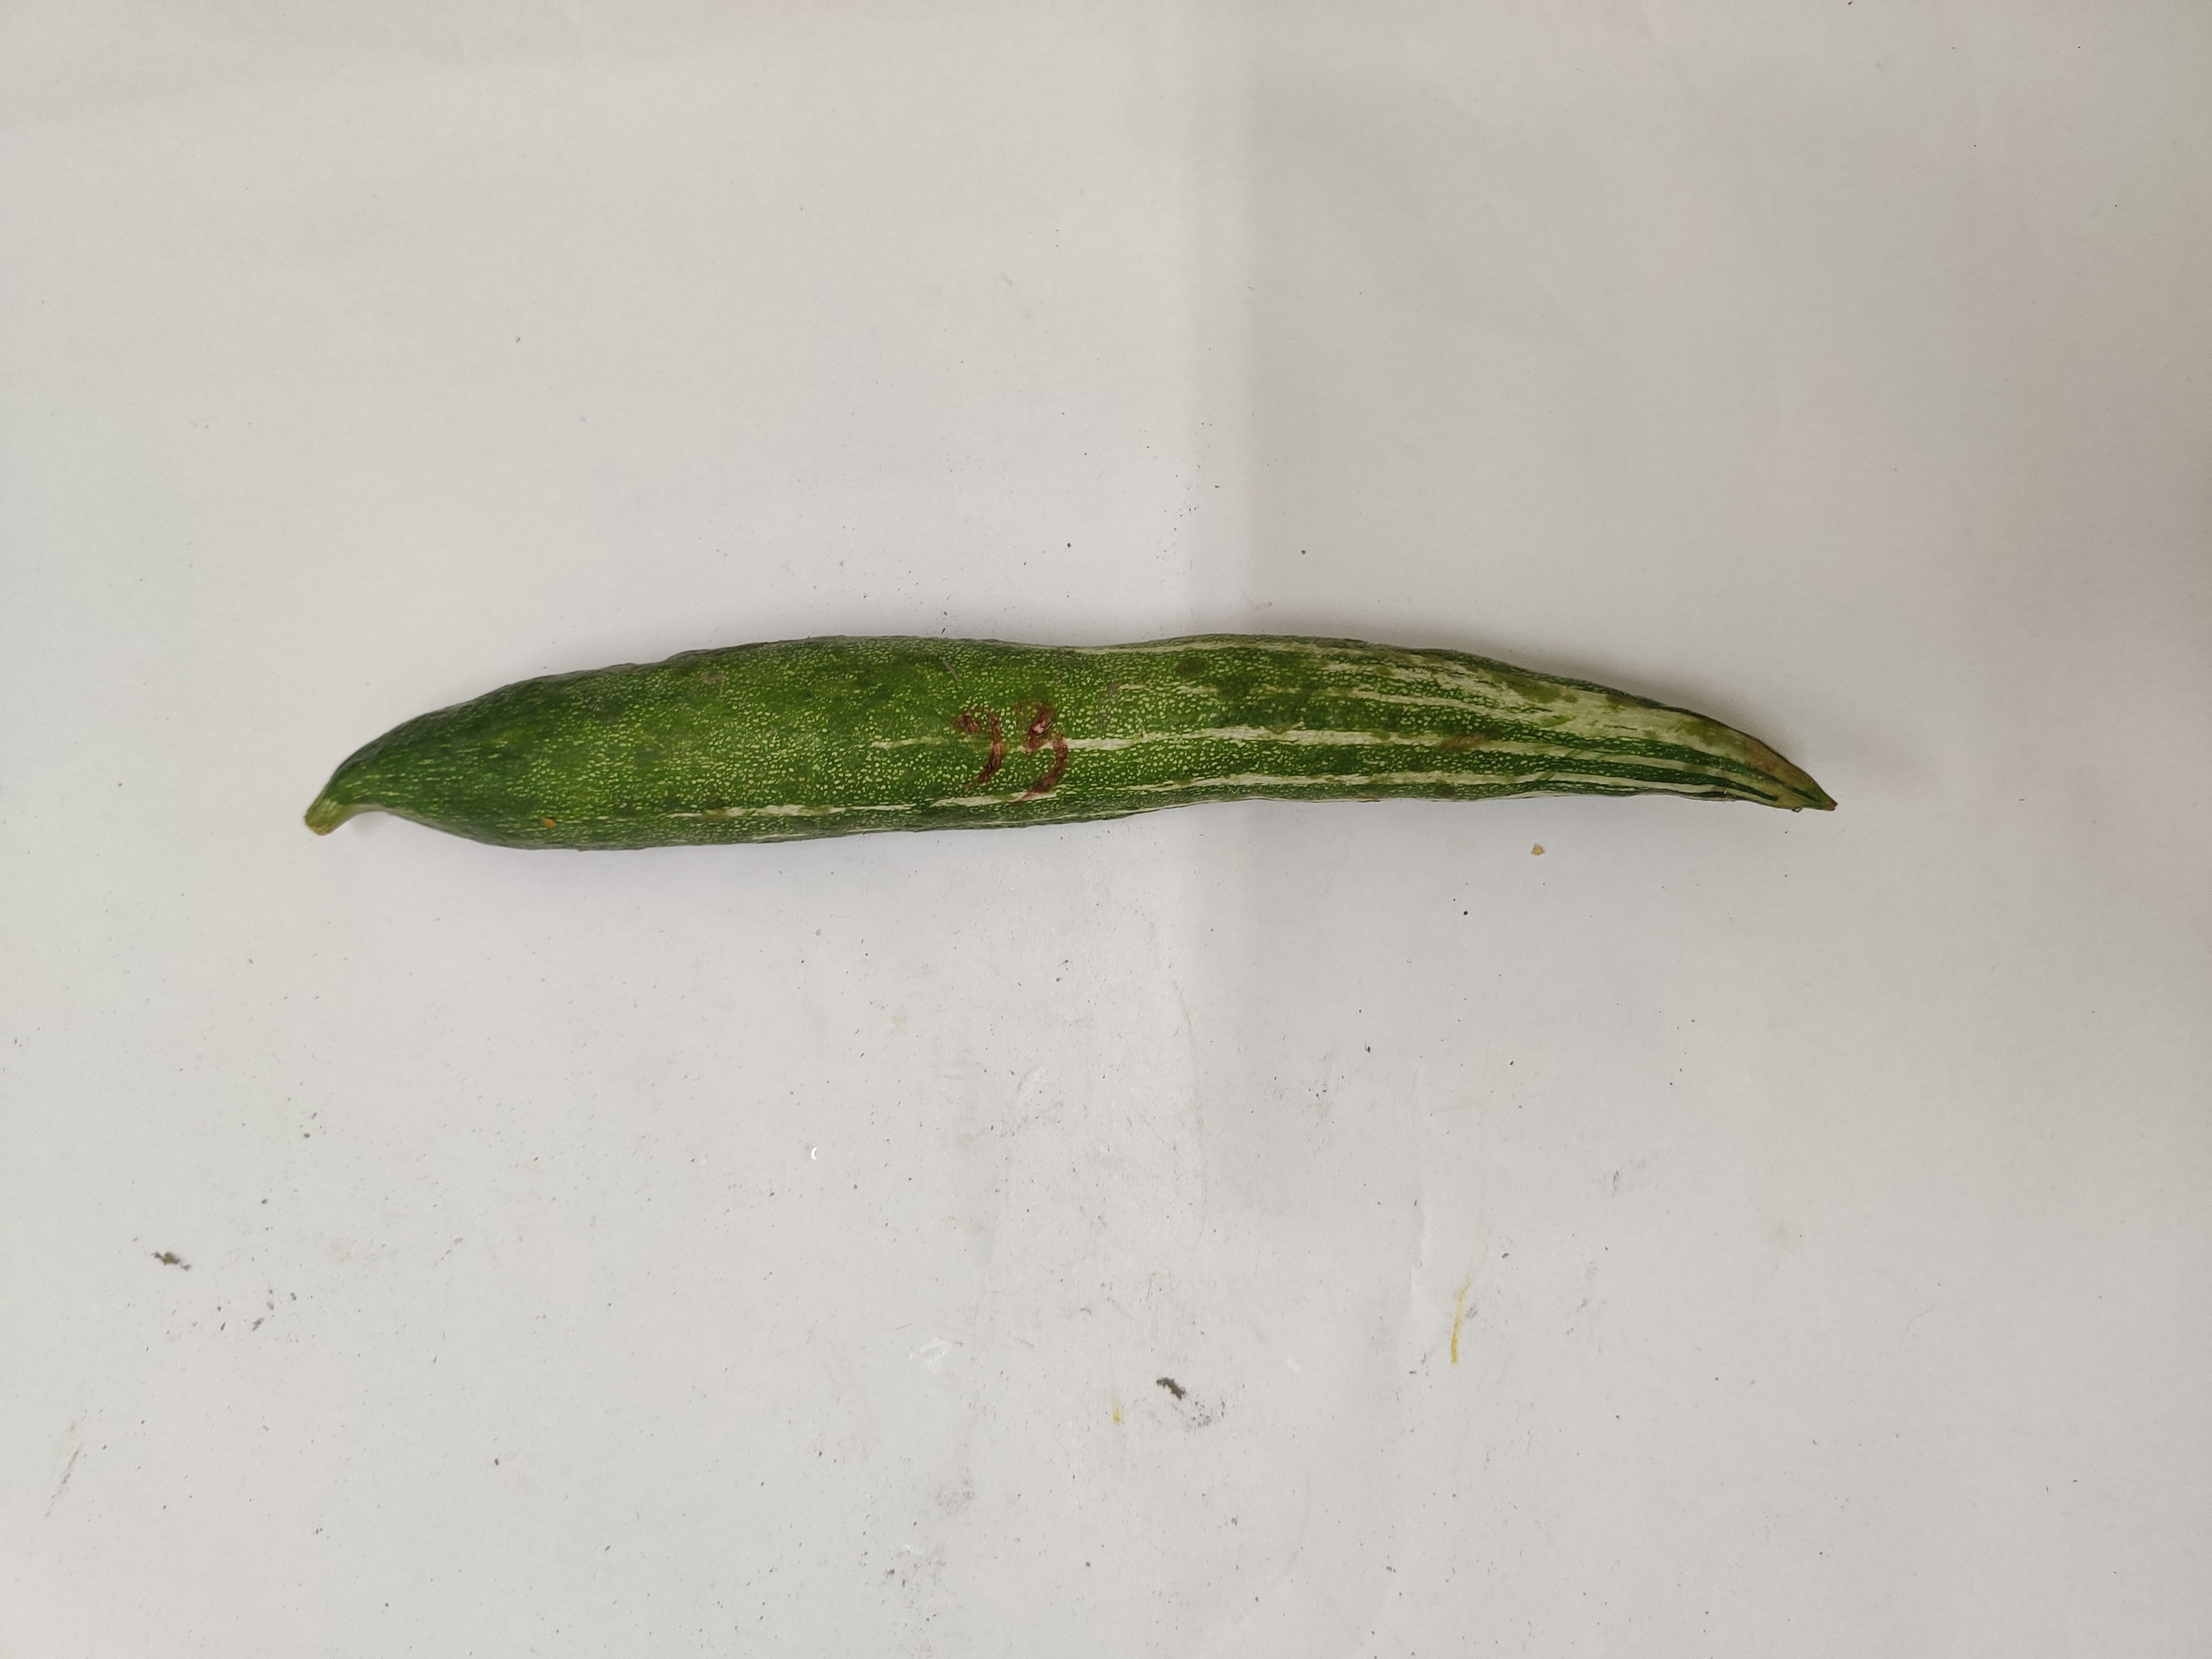
Crop: Snake Gourd
Condition: Damaged